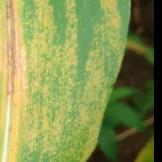
Crop: Maize
Condition: rust-d